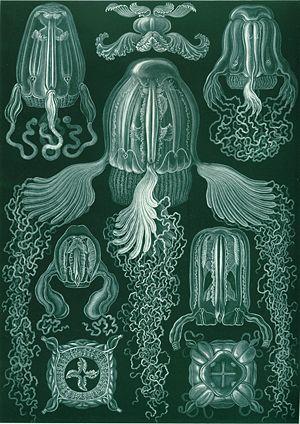
Les Cubozoaires, appelés aussi méduses-boîtes, constituent une classe de cnidaires, des invertébrés qui se distinguent des autres méduses par la forme de leur ombrelle en forme de cube. Les méduses-boîtes sont connues pour le venin extrêmement puissant produit par certaines espèces qui sont parmi les créatures les plus venimeuses au monde. Les piqûres de ces espèces ainsi que quelques autres de cette classe sont extrêmement douloureuses et souvent mortelles pour les humains.
Les Carybdeida constituent un des deux ordres de la classe Cubozoa, qui sont une classe de cnidaires ressemblant à des méduses, de forme plus ou moins cubique.
Formes artistiques de la Nature est un livre de lithographies illustratives de sciences naturelles publié par le biologiste allemand Ernst Haeckel.